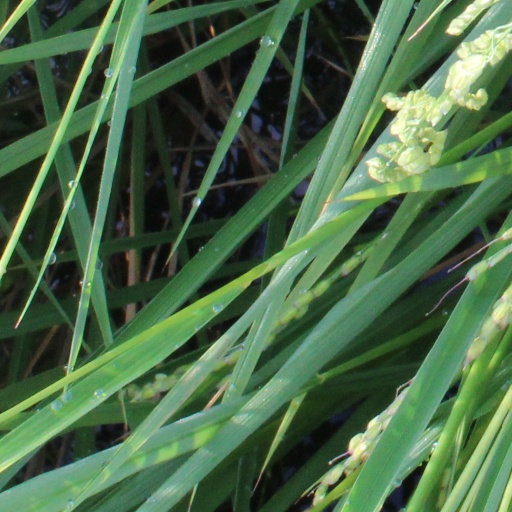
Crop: rice